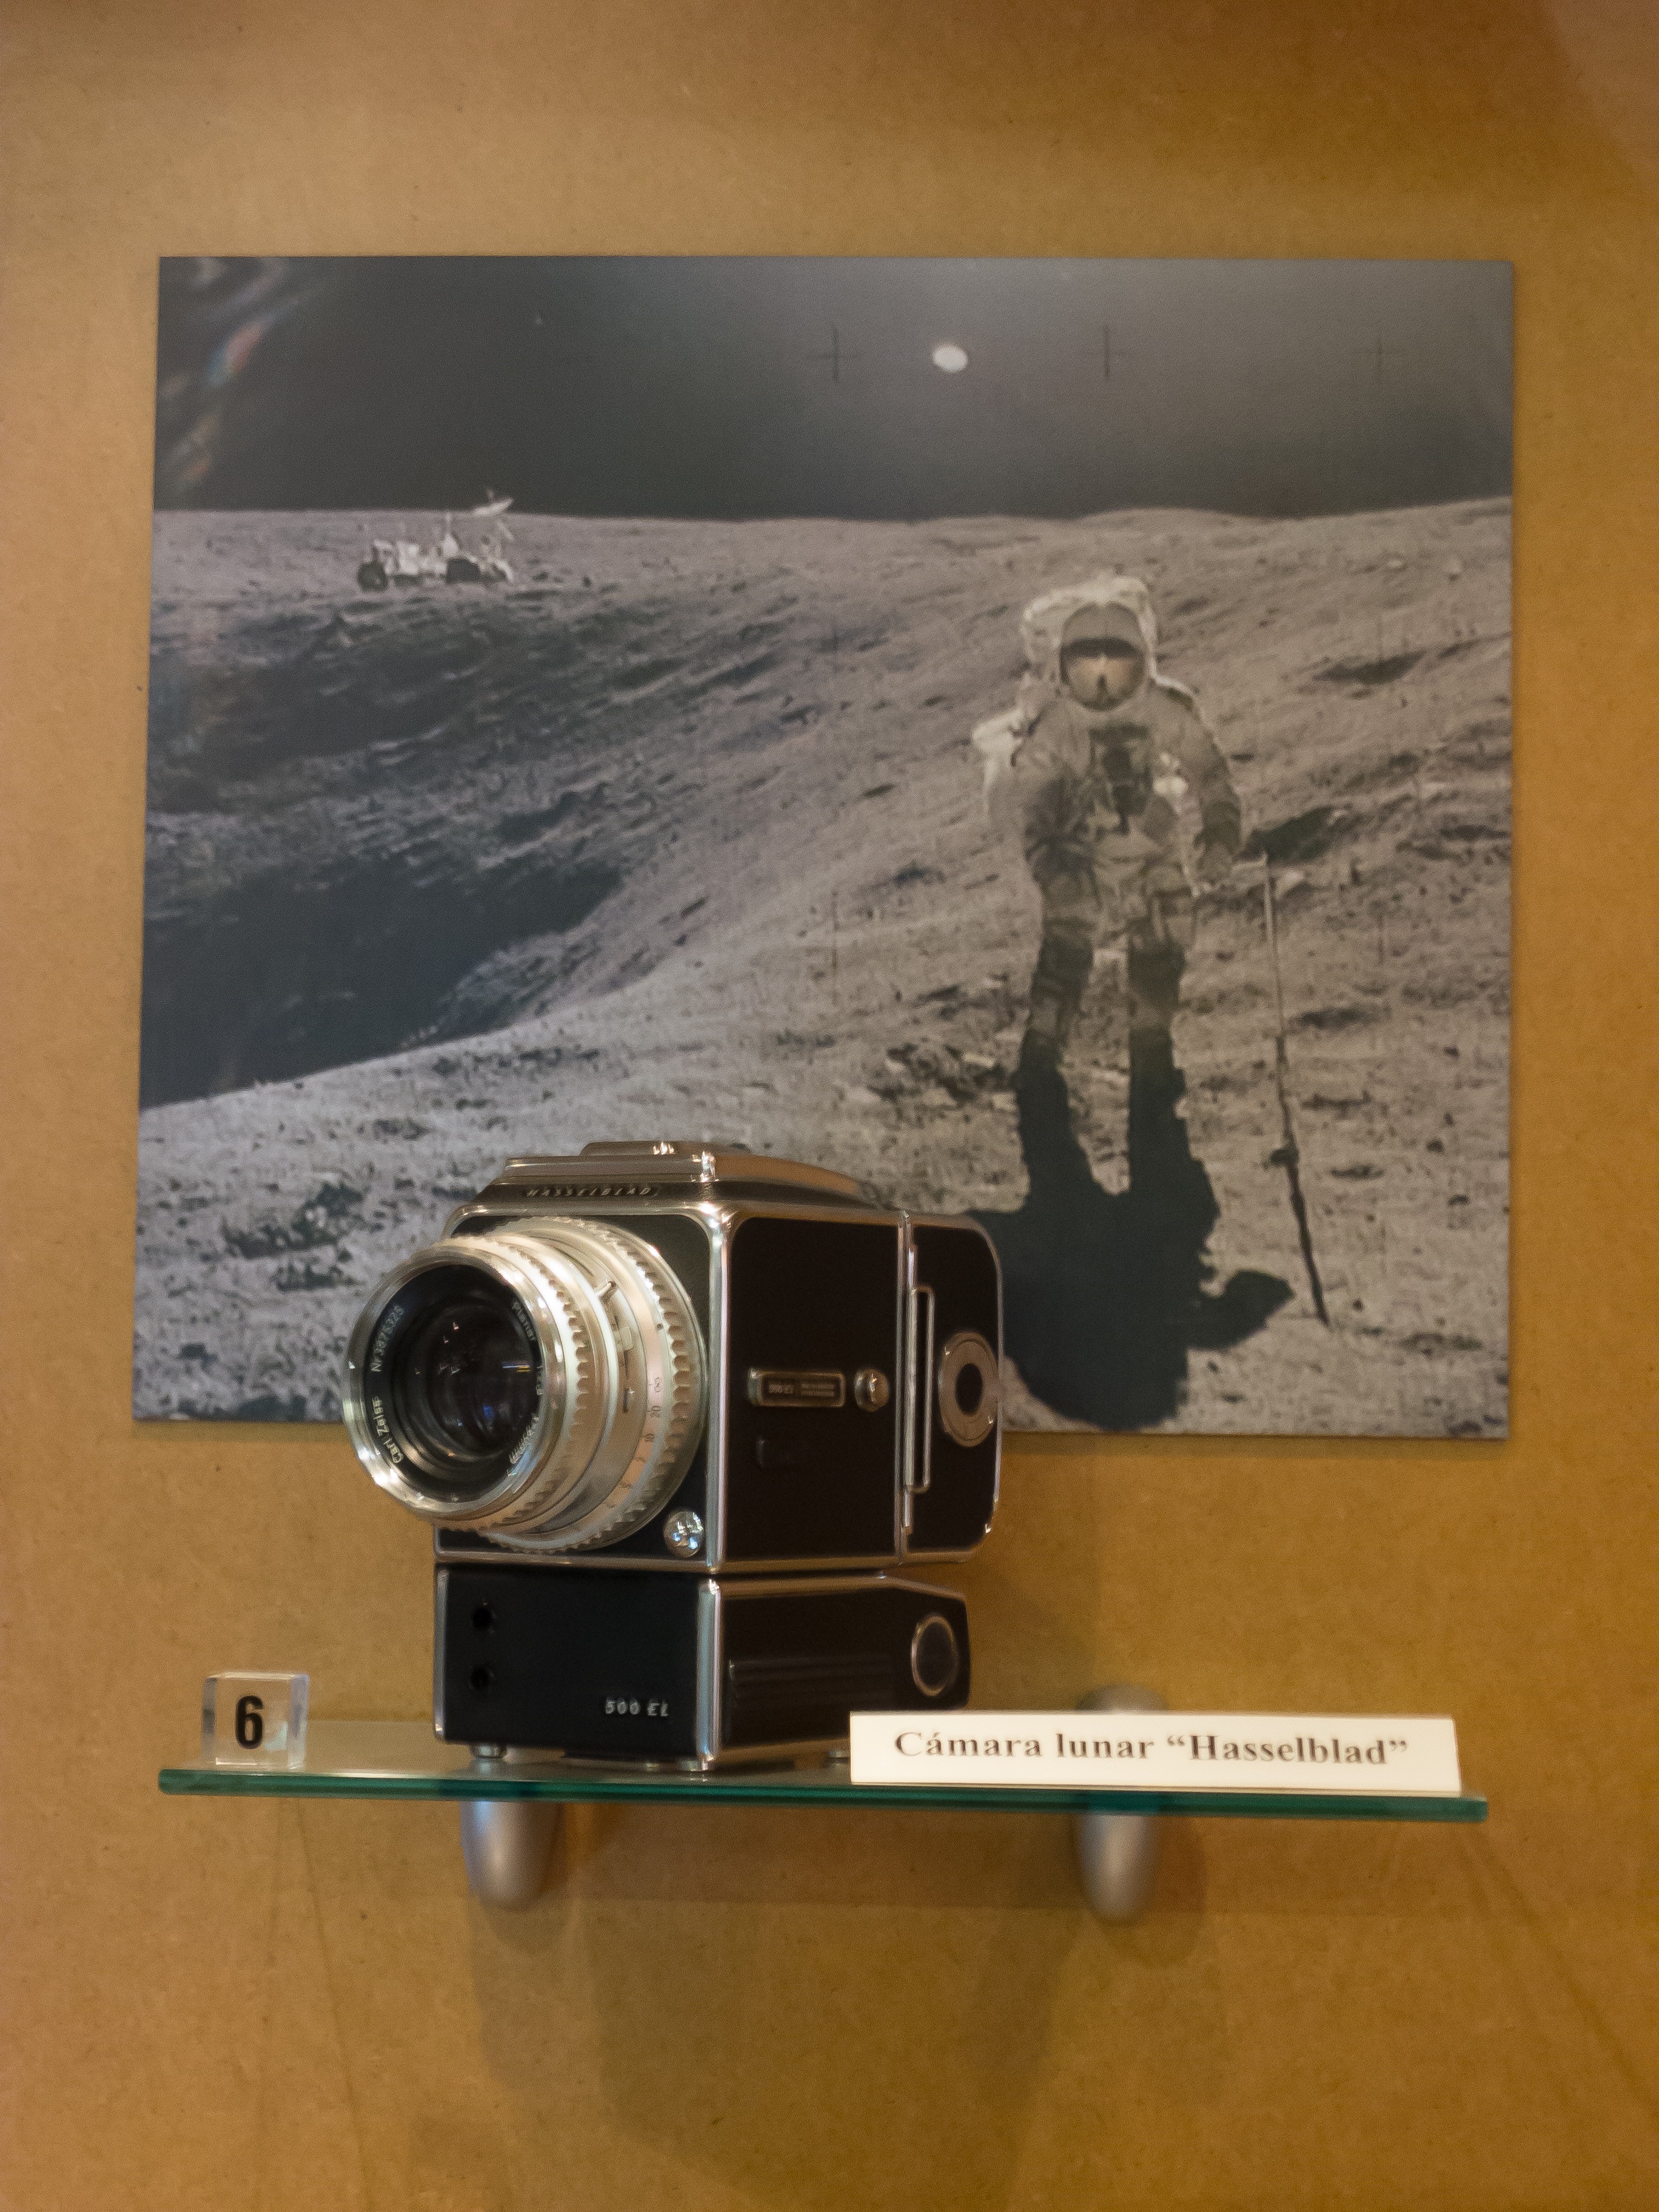
man, camera, photo, moon, astronaut, futuristic, art, design, lunar, photograph, image, hasselblad, science fiction, photo museum, experimental physics